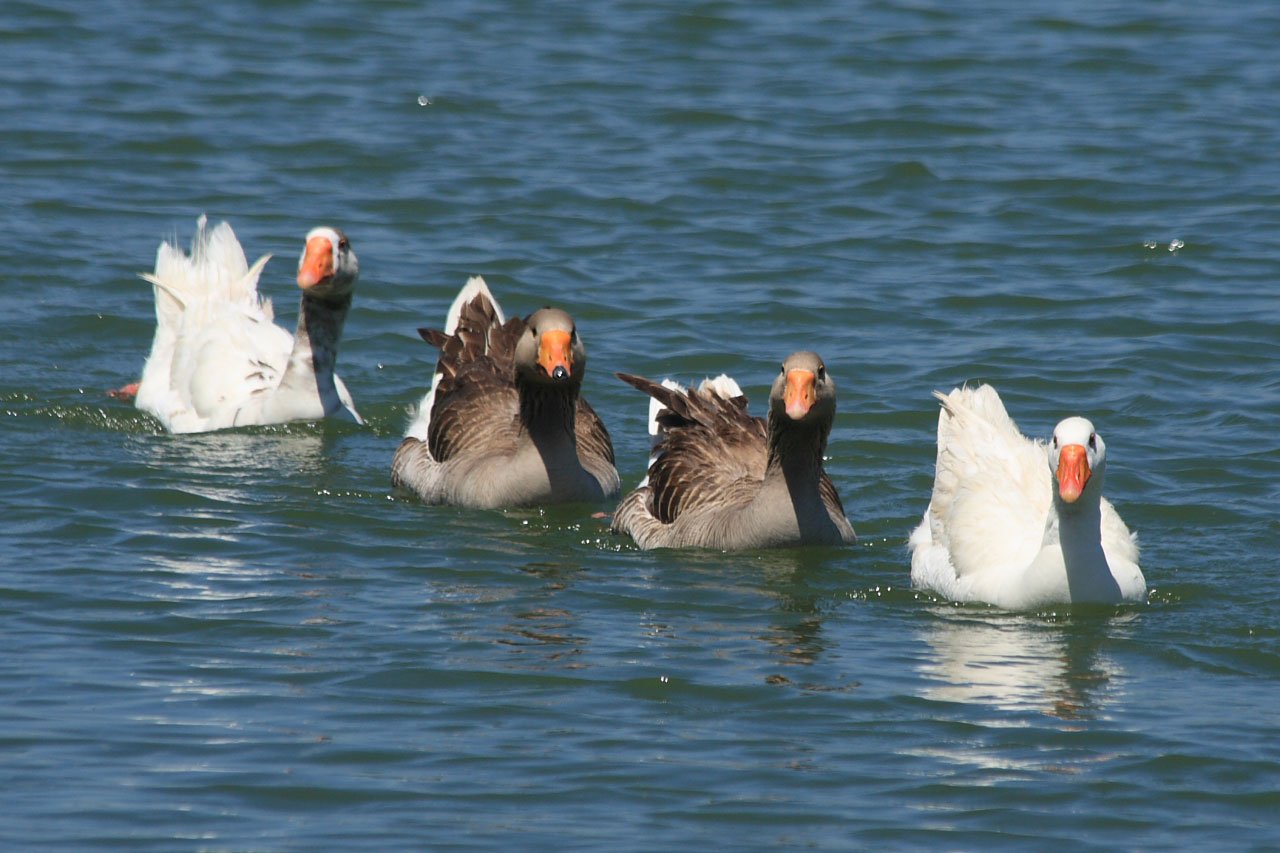
sea, nature, bird, lake, seabird, swim, fowl, goose, geese, vertebrate, water bird, ducks geese and swans